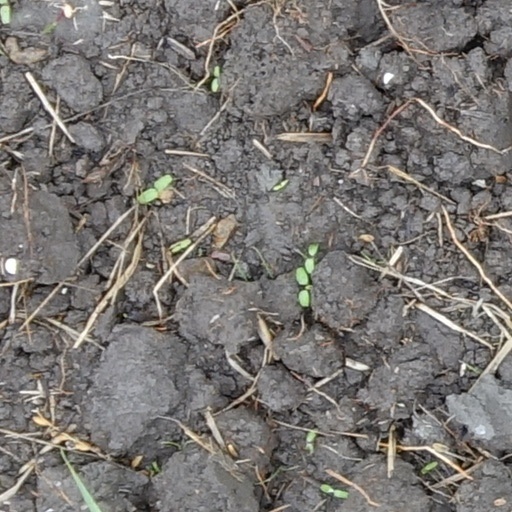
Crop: wheat